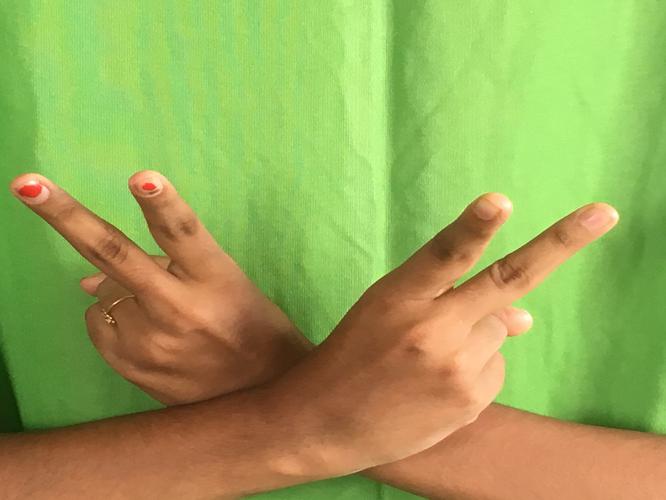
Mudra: Kartariswastika
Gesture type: double_hand